Steamtown, U.S.A.

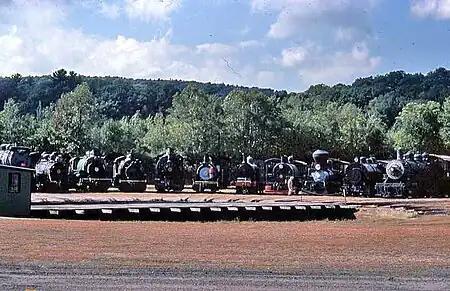
Locomotives at the turntable at Steamtown, U.S.A., Bellows Falls, Vermont

F. Nelson Blount, the heir to the largest seafood processor in the United States, was an avid railroad enthusiast. When he was just seventeen years old he wrote a book on steam power. Acquiring the narrow-gauge Edaville Railroad in Carver, Massachusetts in 1955, he began amassing one of the largest collections of antique steam locomotives in the United States. In addition to the Edaville Railroad, Blount also ran excursions at Pleasure Island in Wakefield, Massachusetts and Freedomland U.S.A. in New York City. By 1964, another part of his collection housed at an engine facility purchased from the Boston & Maine at North Walpole, New Hampshire consisted of 25 steam locomotives from the United States and Canada, 10 other locomotives, and 25 pieces of rolling stock.